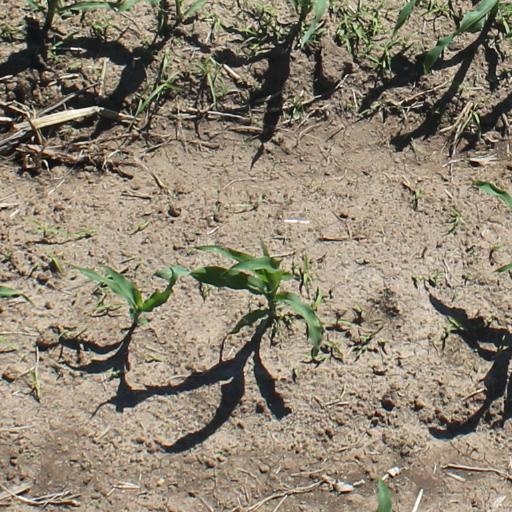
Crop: maize; corn